Robert Wagner

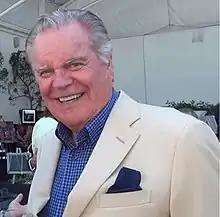
Wagner in 2013

By the mid-1970s, Wagner's television career was at its peak with the CBS-TV television series "Switch" (1975–1978, opposite Eddie Albert, Sharon Gless, and Charlie Callas) after re-signing a contract with Universal in 1974. Albert had been a childhood hero of Wagner's, after he watched the movie "Brother Rat", along with a few others. The friendship started in the early 1960s, where he also co-starred in a couple of Albert's movies. After the end of the series, the two remained friends until Albert's death on May 26, 2005. Wagner spoke at his funeral, and gave a testimonial about his longtime friendship with him.